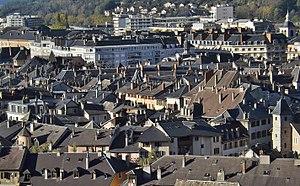
Vue des toits de la vieille ville du centre de Chambéry, le long de la place Saint-Léger, en Savoie.
La place Saint-Léger est une artère piétonne historique située en France sur la commune de Chambéry dans le département de la Savoie en région Auvergne-Rhône-Alpes.